Chaim Grade

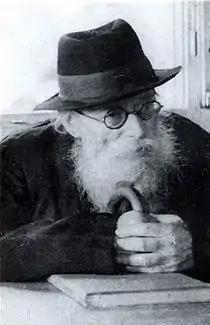
Rabbi Chazon Ish, Grade's teacher and personal hero

Grade's first prose work was a short story, "My Quarrel with Hersh Rasseyner", published in 1951 in a Labor Zionist magazine "Der yidisher kemfer" (The Jewish Militant). The story describes the chance meeting of a Holocaust survivor with an old friend from the "mussar" Novaredok Yeshiva. The narrator (Chaim Vilner, "barely fictional alter ego" of Grade) has lost his faith, while the friend has continued to lead a pious and devoted religious life. The former friends debate the place of religion in the postmodern world. The character Hersh Rasseyner is based on Gershon Liebman, a friend of Grade's from yeshiva who built Navardok yeshivas all over France. Grade recounted that he had a short conversation with Liebman, and created this story on what he imagined Liebman would say to him if he had the words.